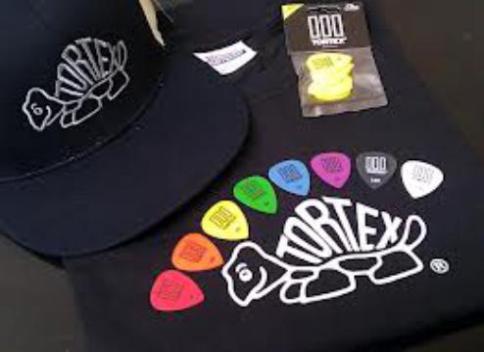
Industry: Leisure